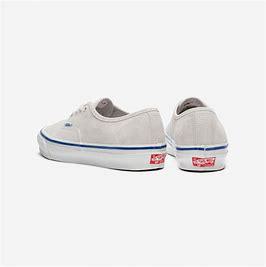
Brand: Vans
Model: UA OG Authentic LX